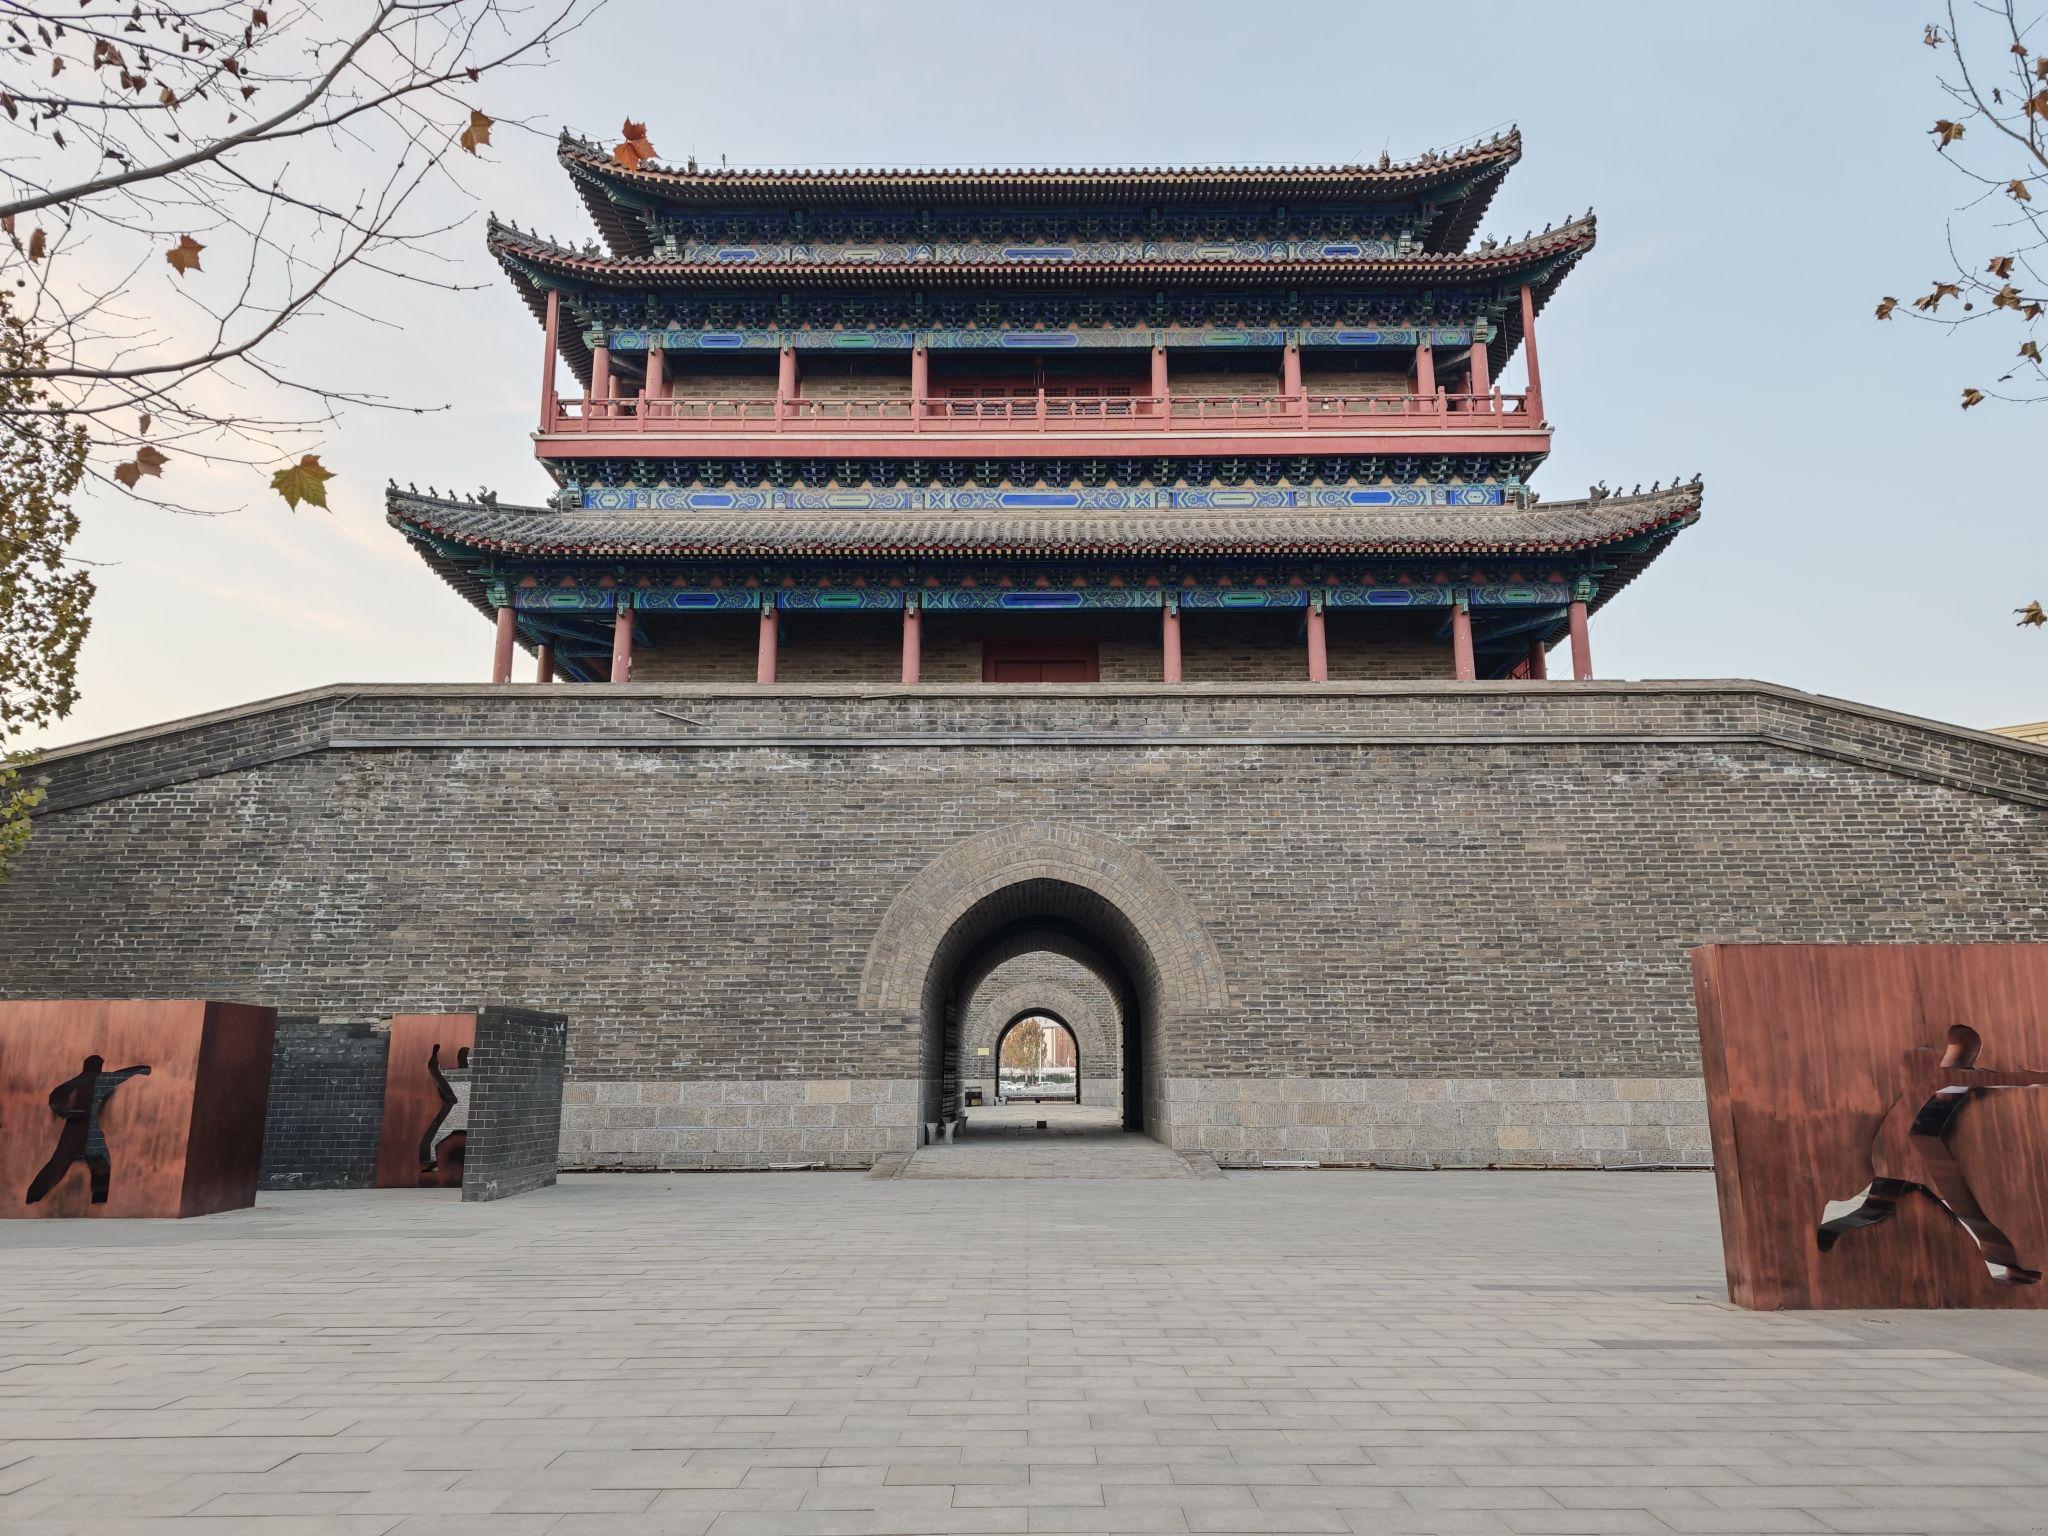
地标名称：牤牛河公园-益津门
所在城市：廊坊市·霸州市